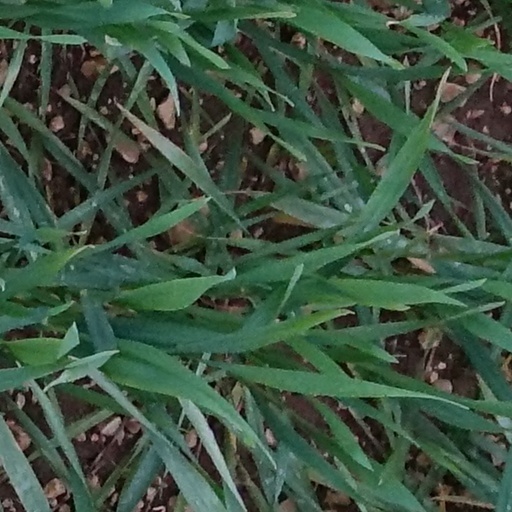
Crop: wheat